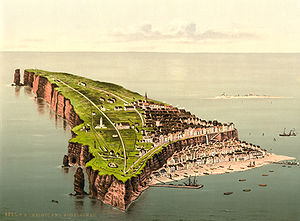
Helgoland / Historie
Helgoland i 1900-tallet
Helgoland er en nordfrisisk ø og tilhørende by i det nordlige Tyskland, beliggende 70 km nordvest for Elbens munding i Nordsøen. Helgoland er 1,7 km² stor og har 1472 indbyggere. Øen hører under den holstenske Pinneberg kreds i delstaten Slesvig-Holsten.